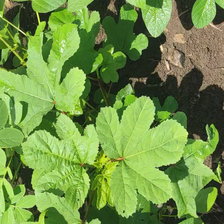
Weed species: Little_Mallow(Malva parviflora)